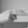
ASL letter: H